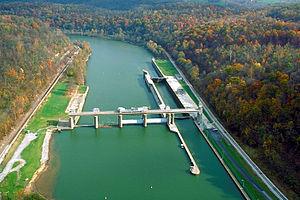
La Monongahela ou Monongahéla, aussi désignée sous le régime français par les variantes Malangueulé ou Manangaîlé, est une rivière des États-Unis qui coule en Pennsylvanie et Virginie-Occidentale.